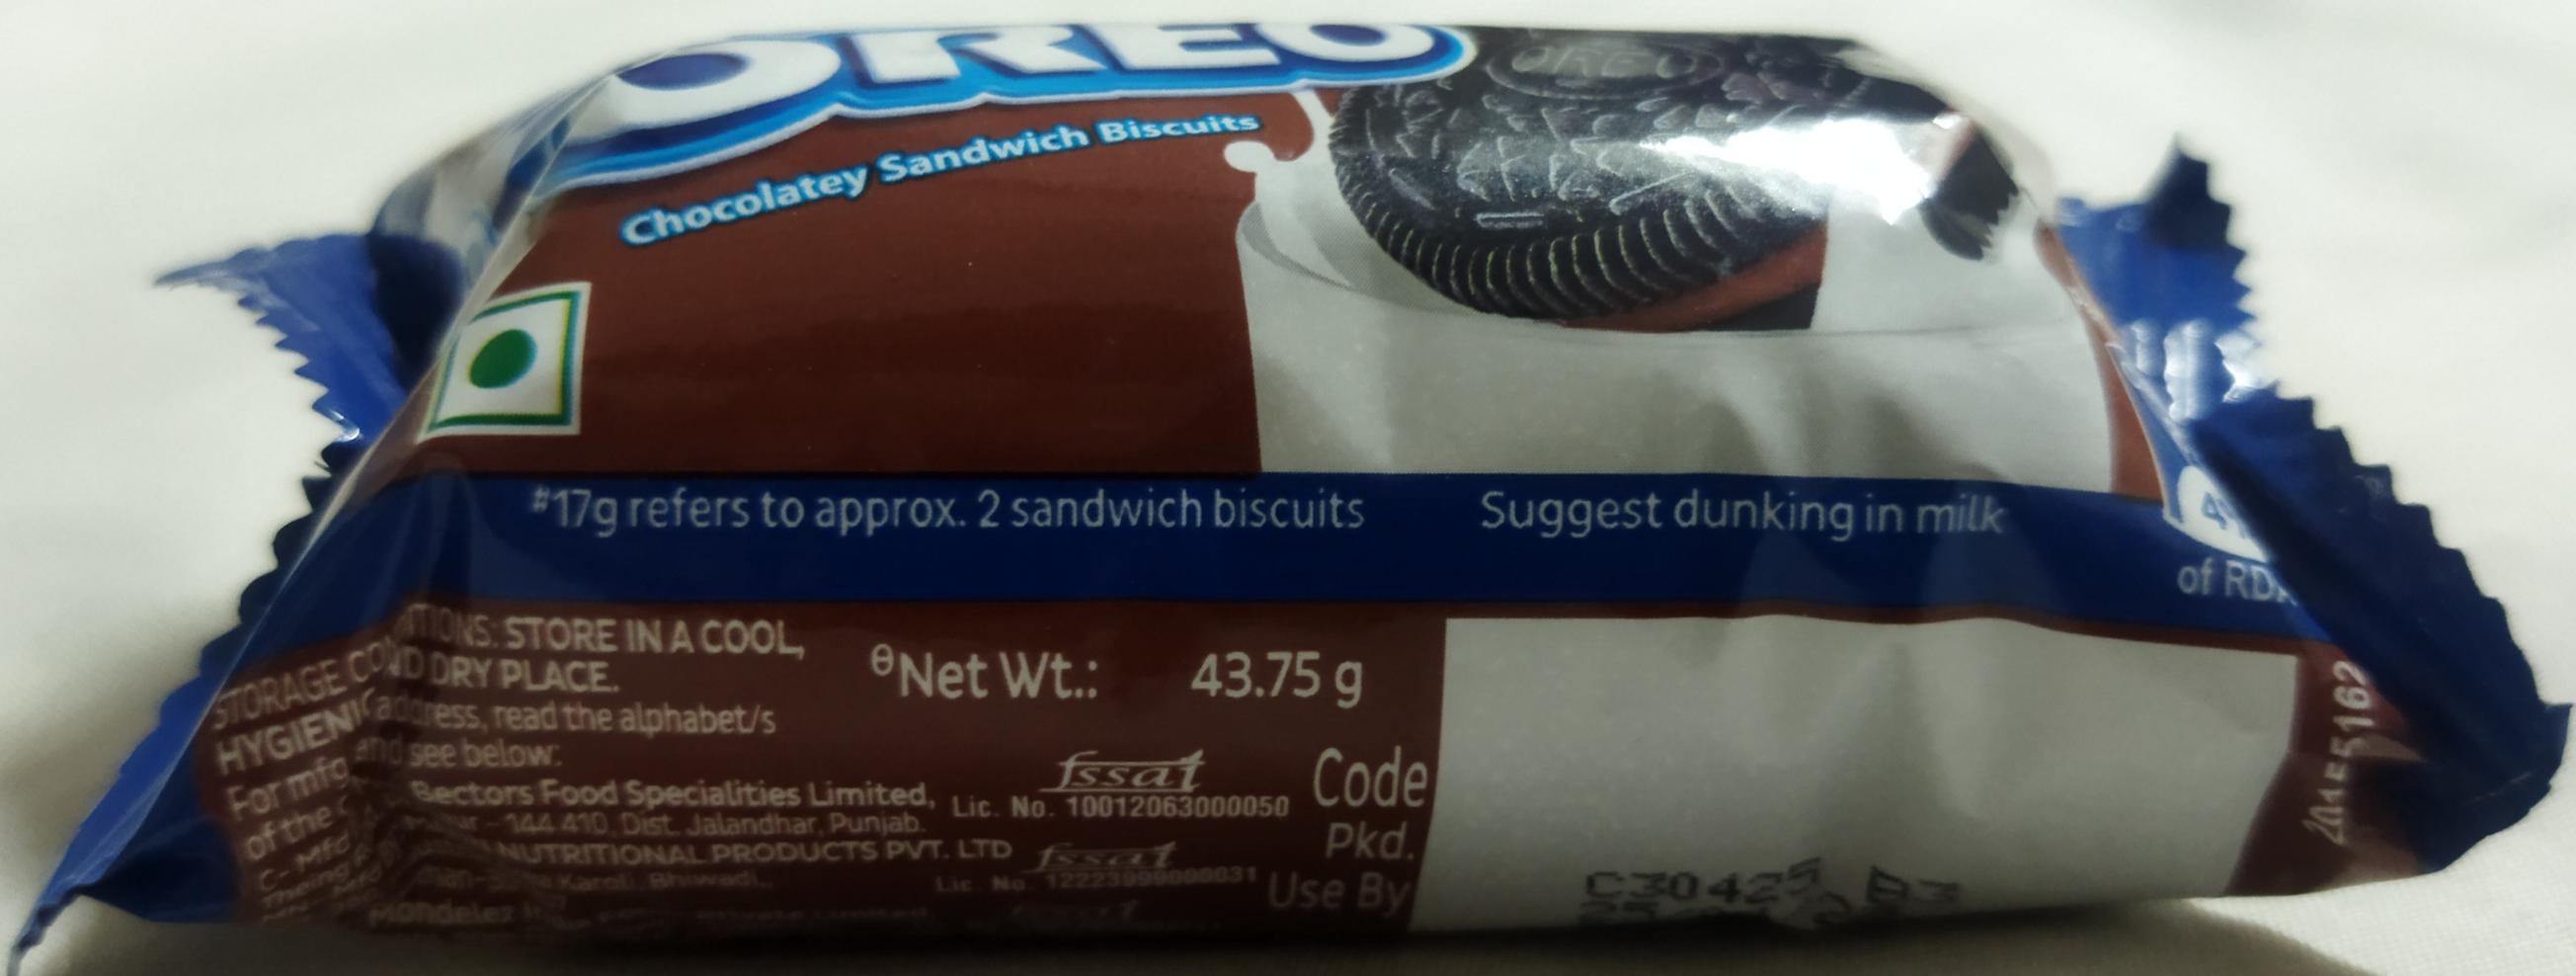
Label: plastics